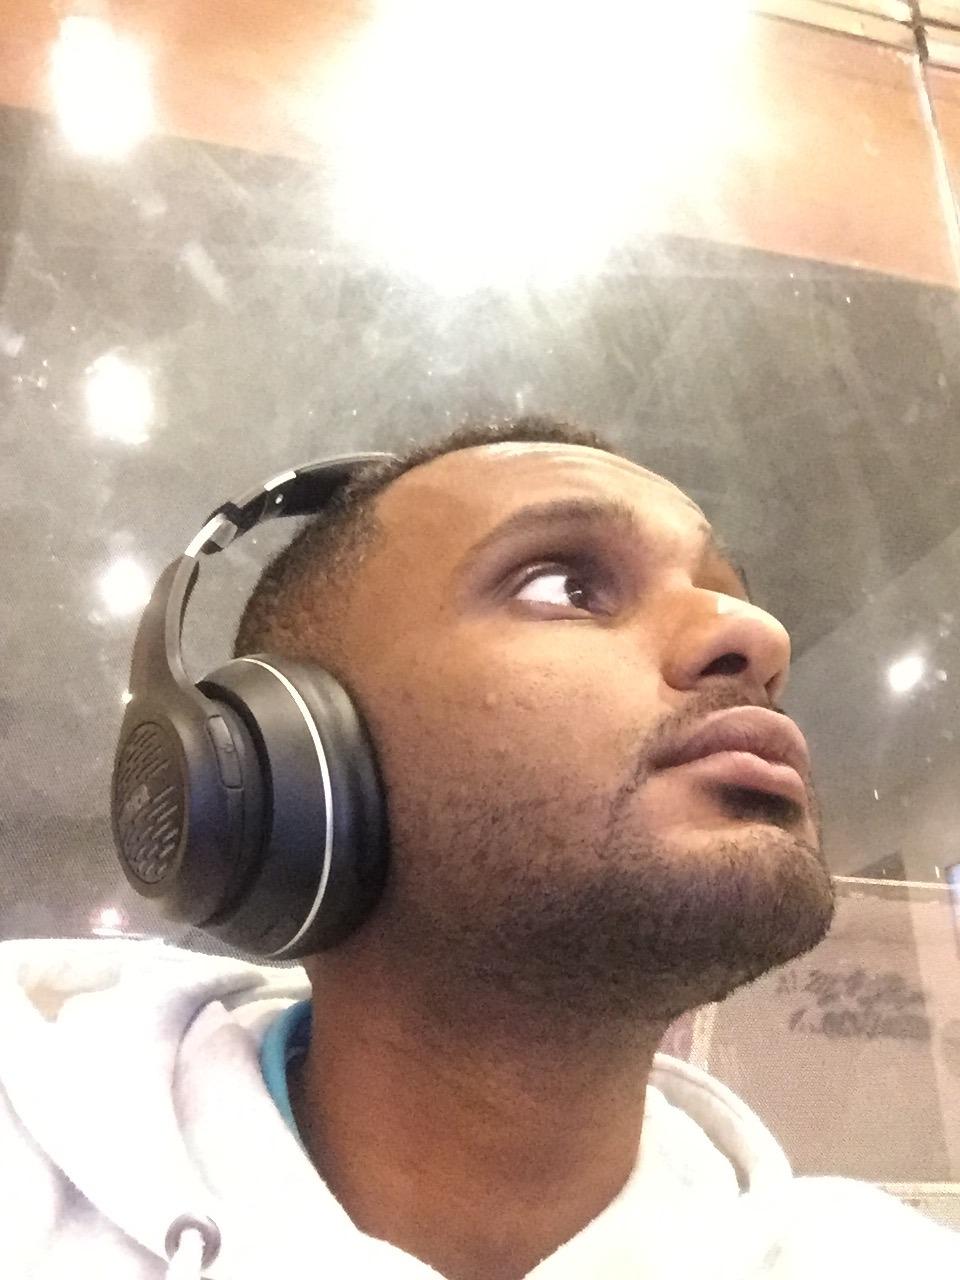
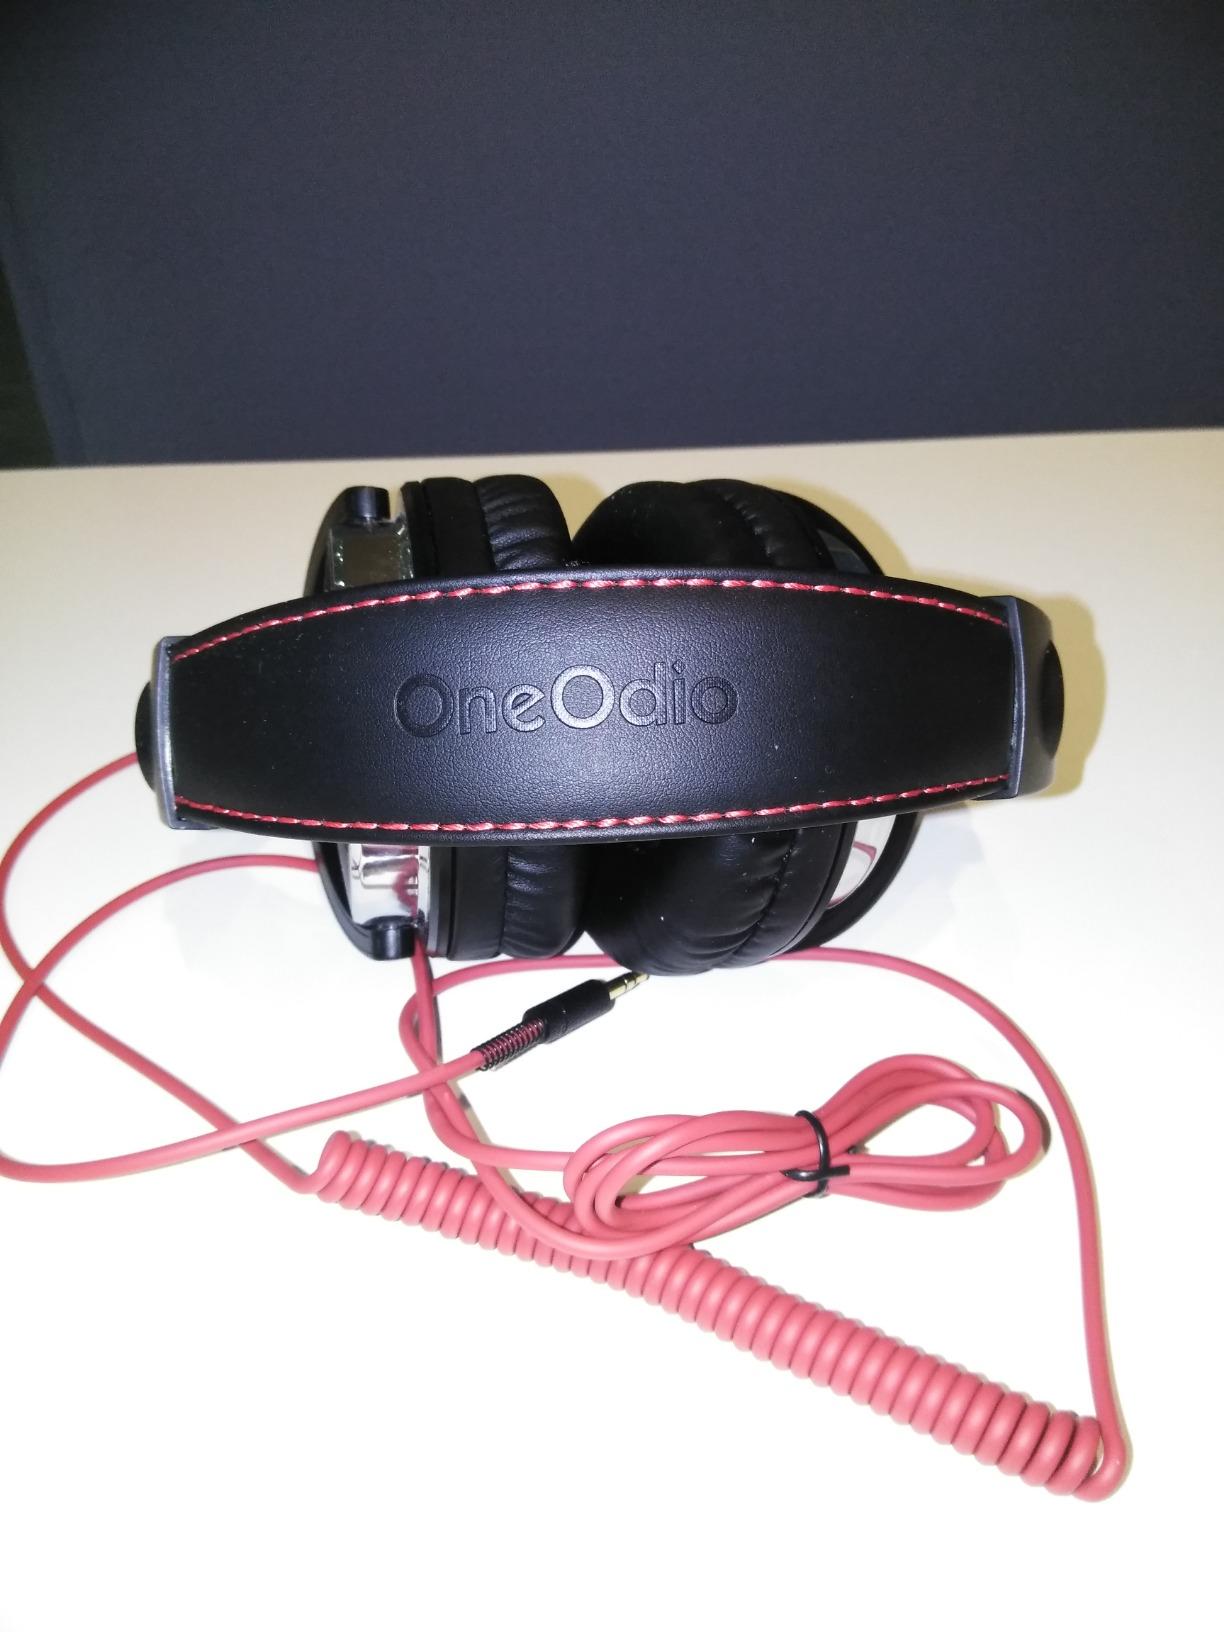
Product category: headphones
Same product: no